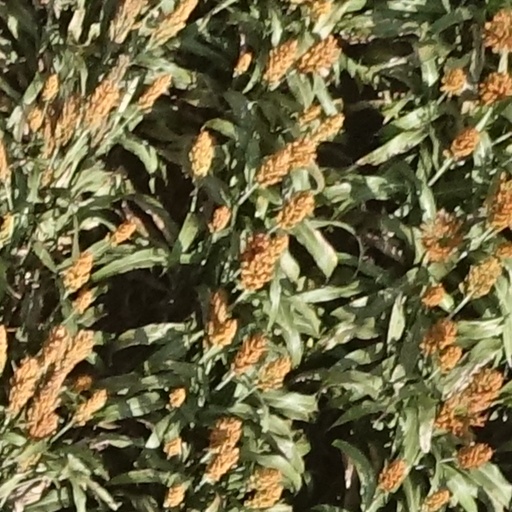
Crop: sorghum